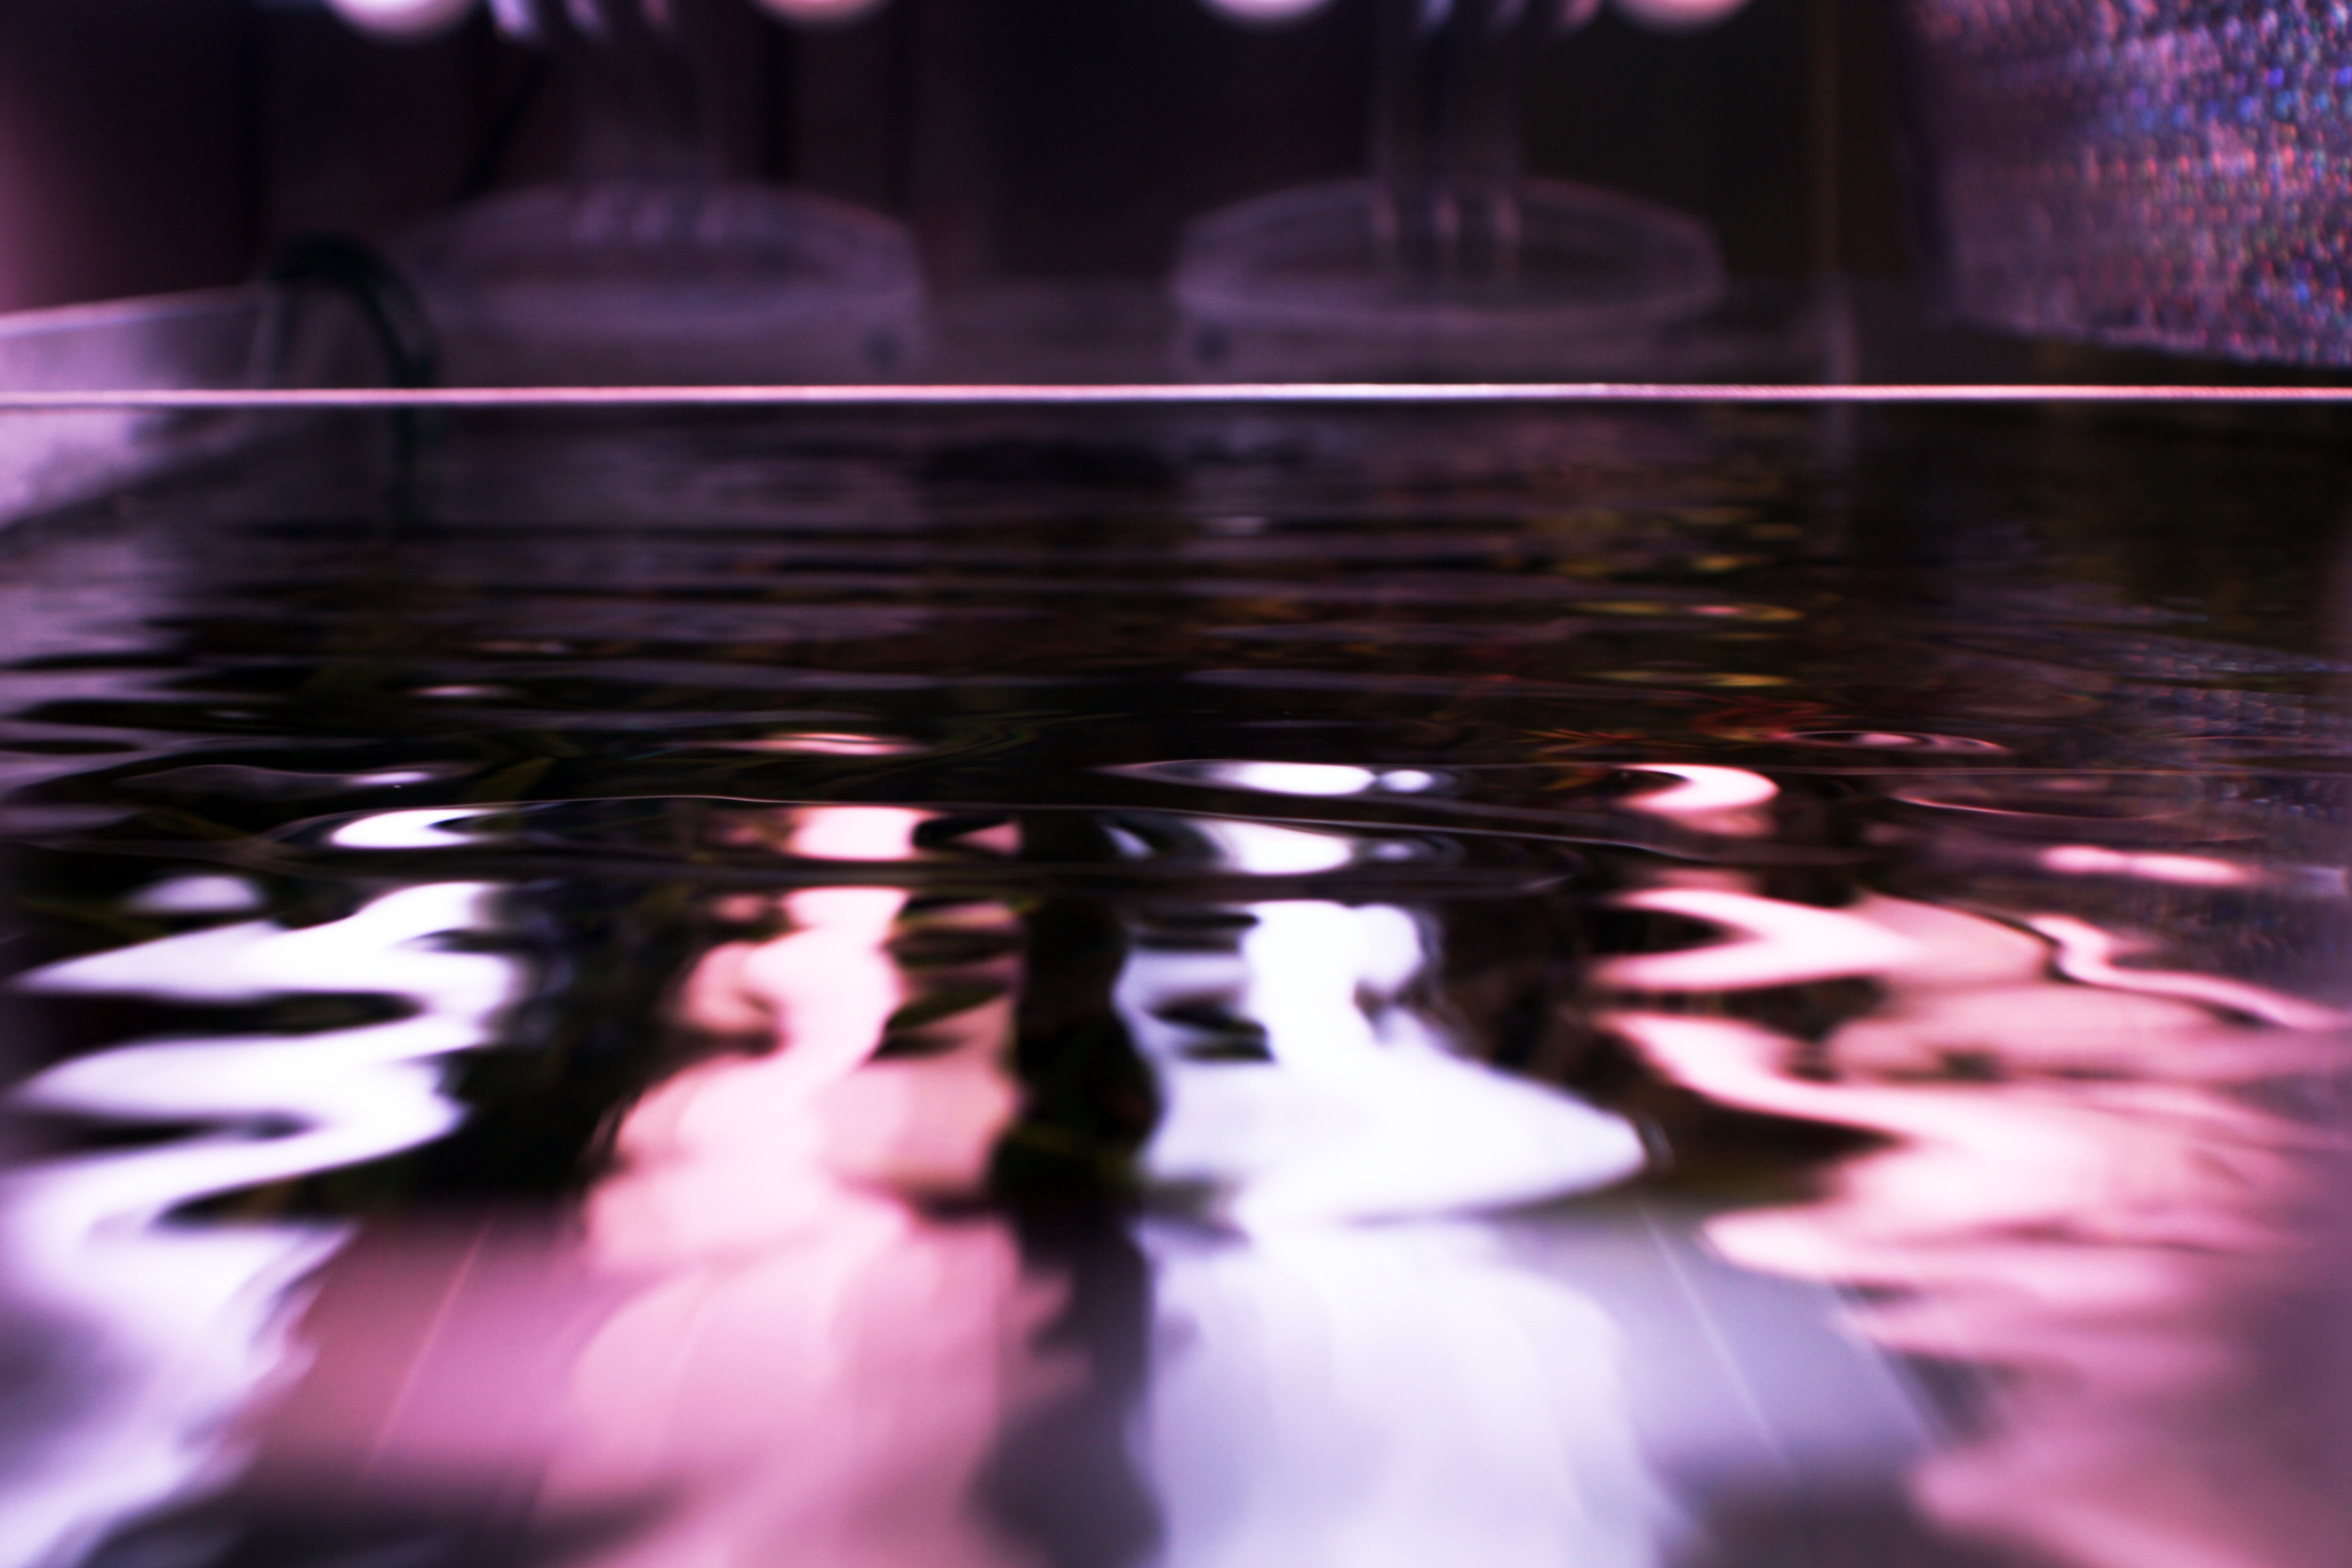
water, light, night, line, flow, reflection, color, natural, darkness, colorful, pink, stage, aquarium, soft, fold